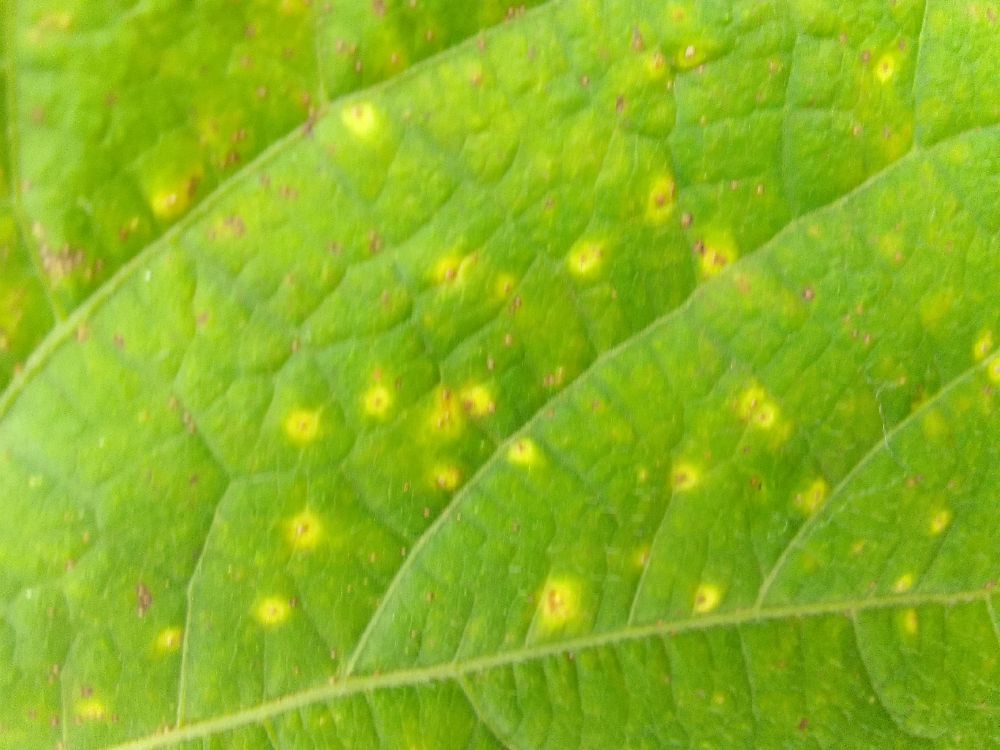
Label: rust